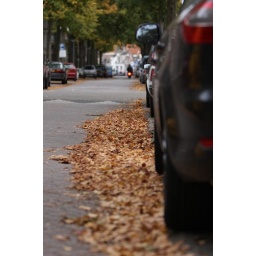
the street is getting full with leaves. Parked my car in them